Jeremy Zawodny

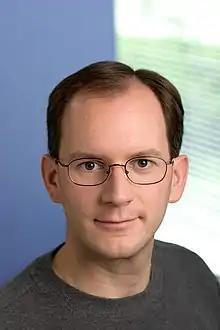

Jeremy Zawodny was an employee of Craigslist until February 2024, having previously worked in Yahoo's platform engineering group, where he was described as "Yahoo!'s MySQL guru".